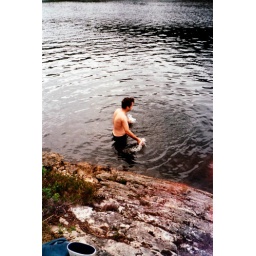
Me in freezing lake water